SAE J1772

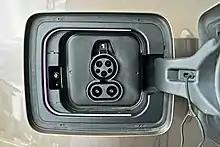
CCS Combo 1 vehicle inlet showing the J1772 and the two DC fast-charging pins

In 2011, SAE developed a J1772/CCS "Combo Coupler" variant of the J1772-2009 connector in order to also support the Combined Charging System standard for direct current (DC) fast charging, which includes the standard 5-pin J1772 connector along with an additional two larger pins to support fast DC charging. "Combo 1" accommodates charging at 200–920 volts DC and up to 350 kW. The combination coupler will also use power-line communication technology to communicate between the vehicle, off-board charger, and smart grid. Seven car makers (Audi, BMW, Daimler, Ford, General Motors, Hyundai, Porsche, Volvo, and Volkswagen) agreed in late 2011 to introduce the Combined Charging System in mid-2012. The first vehicles using the SAE Combo plug were the BMW i3 released in late 2013, and the Chevrolet Spark EV released in 2014.